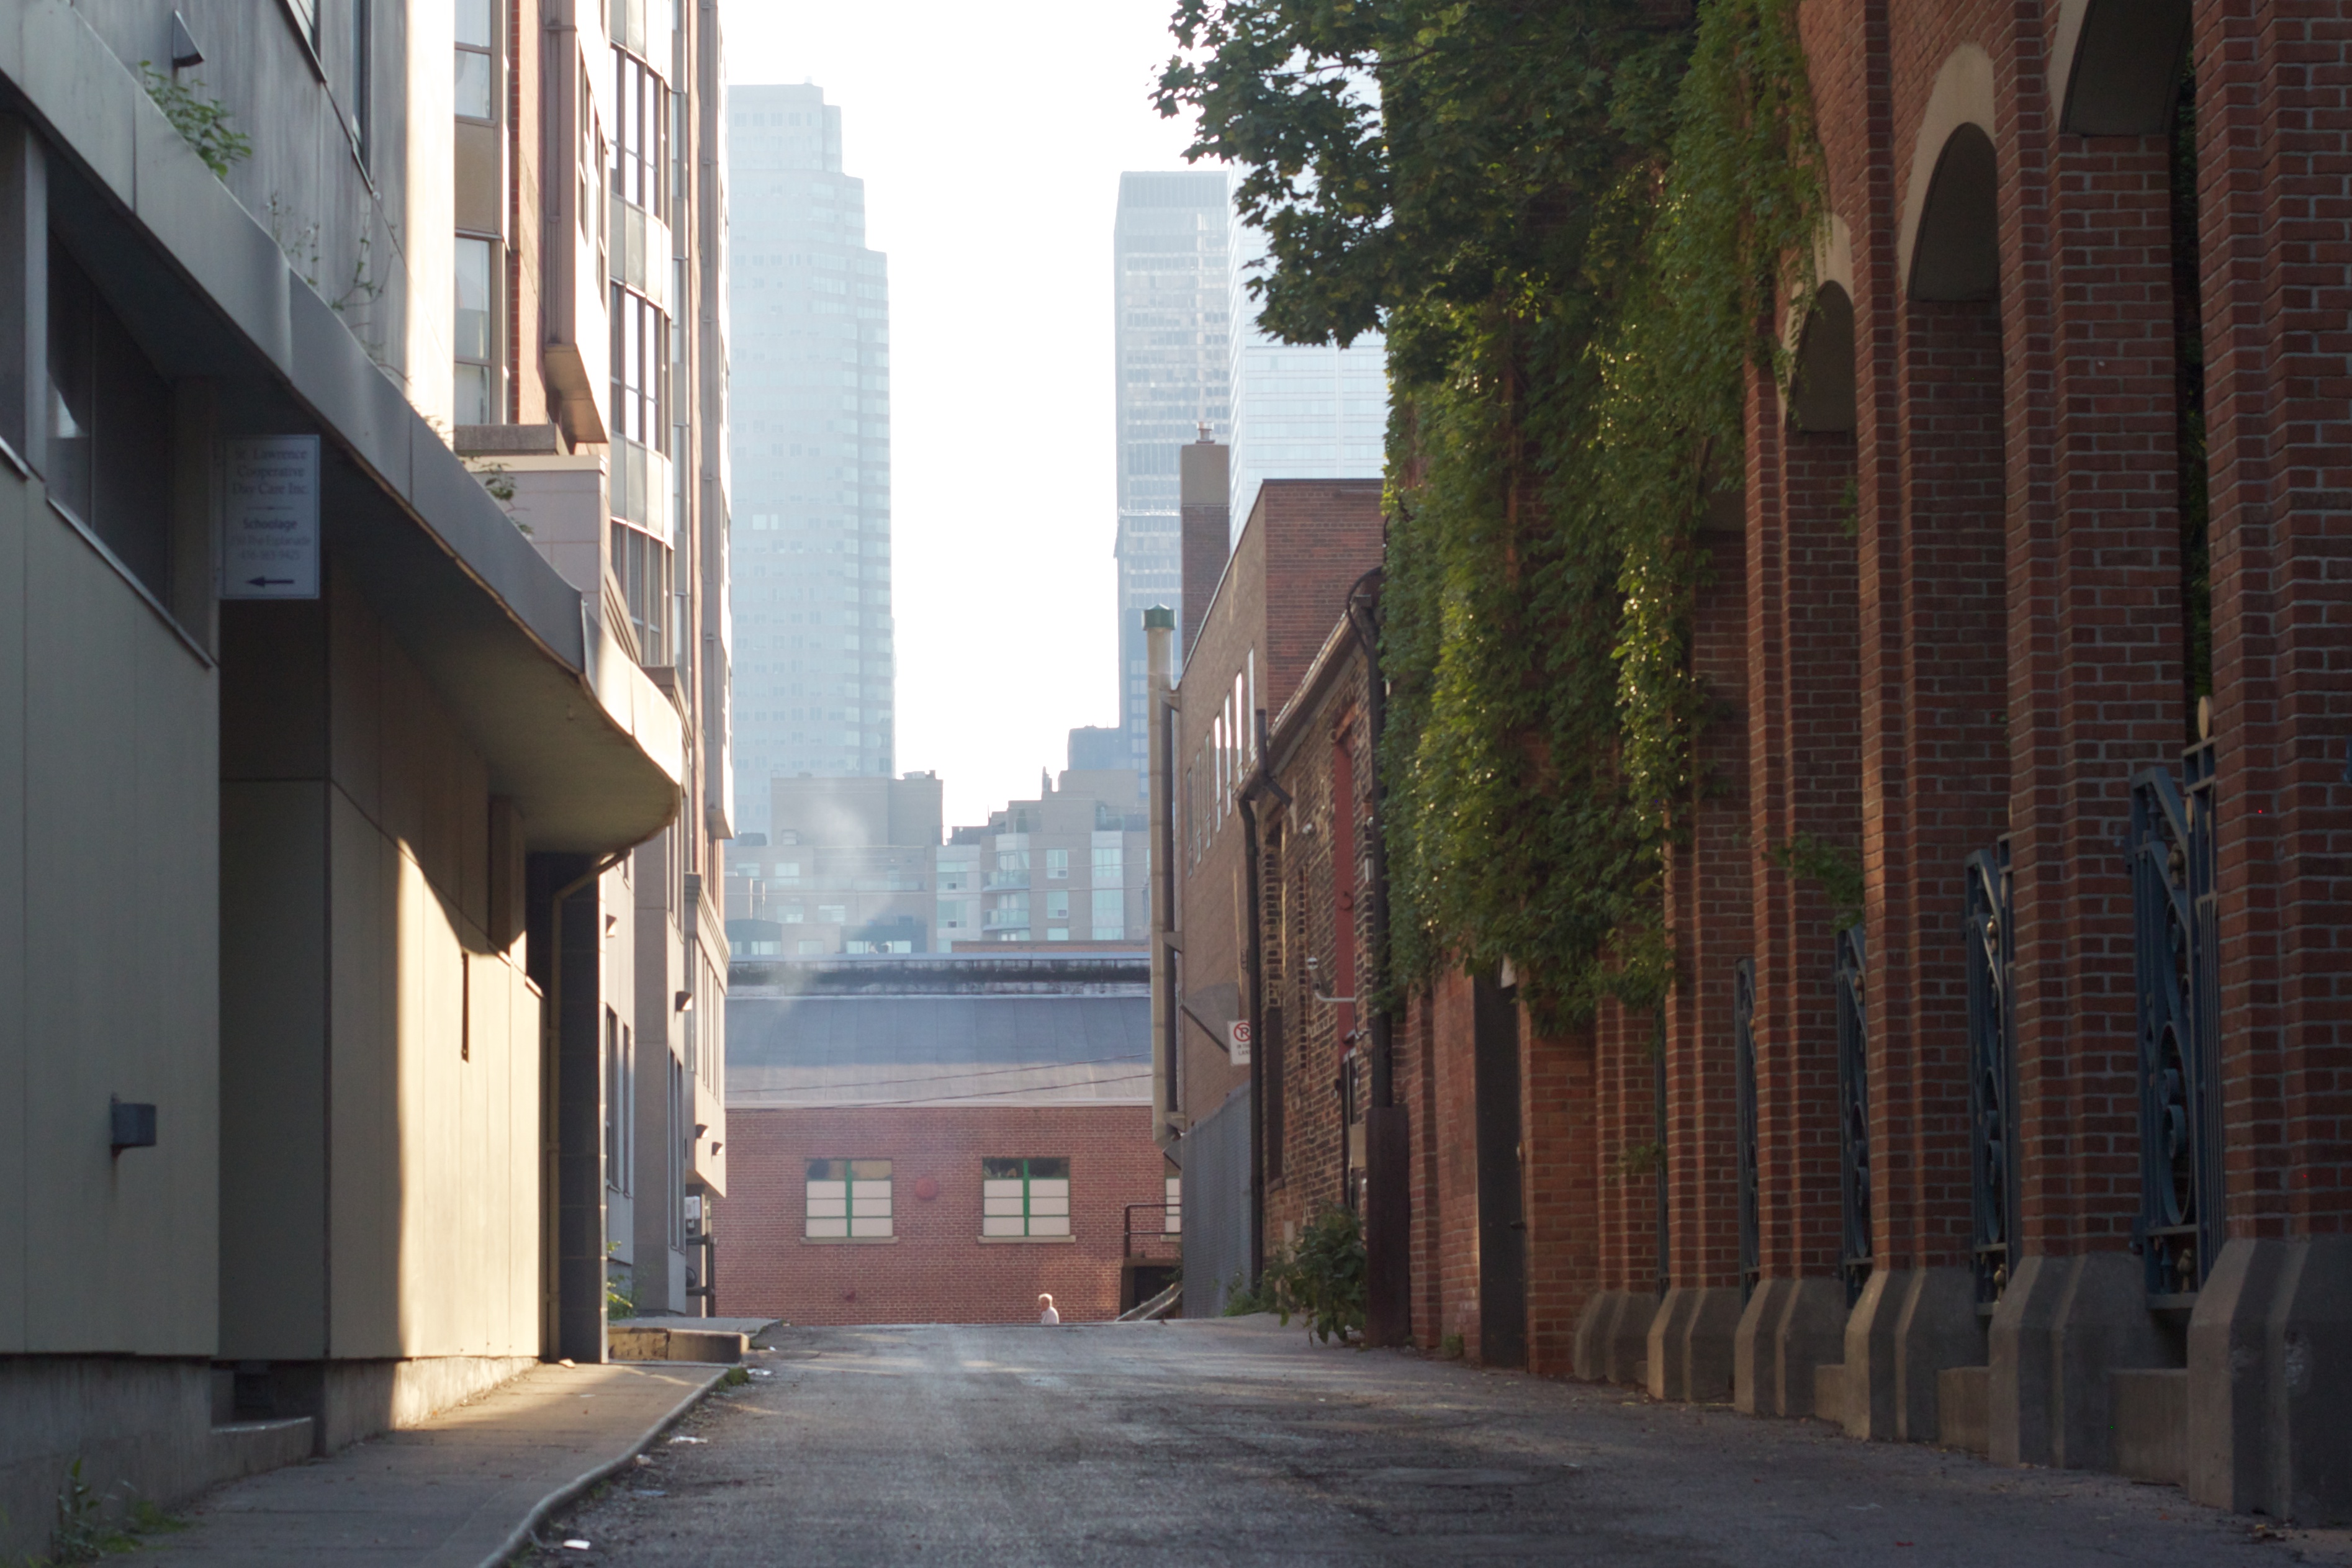
architecture, road, street, house, town, alley, city, downtown, facade, property, lane, infrastructure, odyssey, neighbourhood, urban area, residential area